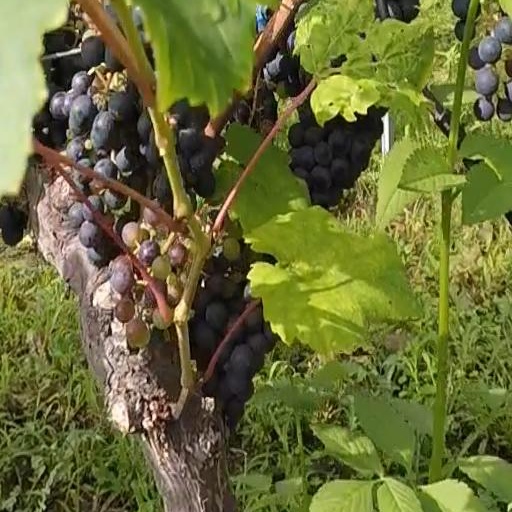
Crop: grape